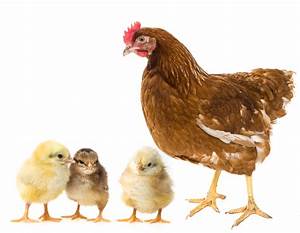
Label: chicken